Capture of Rome

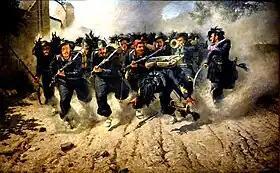
"Bersaglieri at the capture of Porta Pia", by Michele Cammarano (1871)

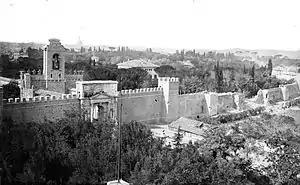
The breach in the Aurelian Walls (right), near Porta Pia (left), opened by Italian artillery fire during the Capture of Rome, in a contemporary photograph

On 18 September, Minister of War Cesare Ricotti-Magnani gave Cadorna the order to attack Rome, but informed that the Leonine City, which would be reserved for the pope, should be spared, while also advising moderation. The plan of attack was left entirely up to the general. When the Italian army approached the city's ancient Aurelian Walls, the Papal force, commanded by General Kanzler, was composed of the Swiss Guard, the Palatine Guard and the Papal Zouaves—volunteers from France, Austria, the Netherlands, Spain, and other countries—for a total of 13,157 defenders against some 50,000 Italians. The American consul in Rome, Maitland Armstrong, described the civilian population as unwilling to defend the pope's rule, and only two hundred people in the whole city answered the papacy's call for volunteers.